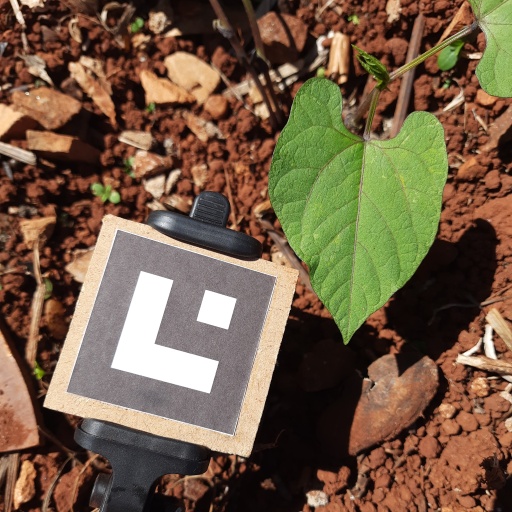
Observations: wavy surface, no eating holes, under sunlight